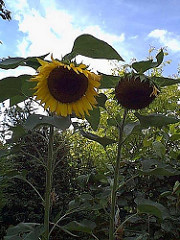
Flower: sunflower